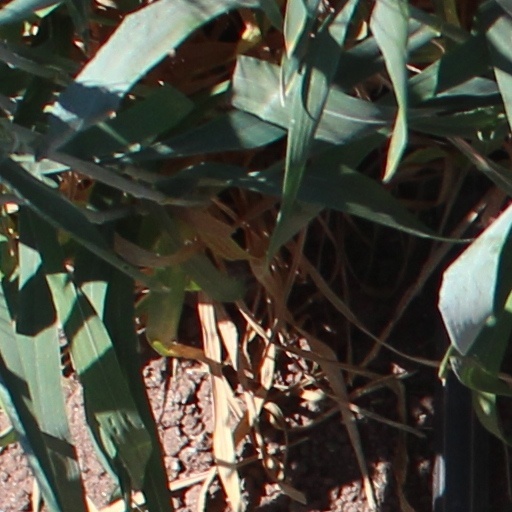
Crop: wheat